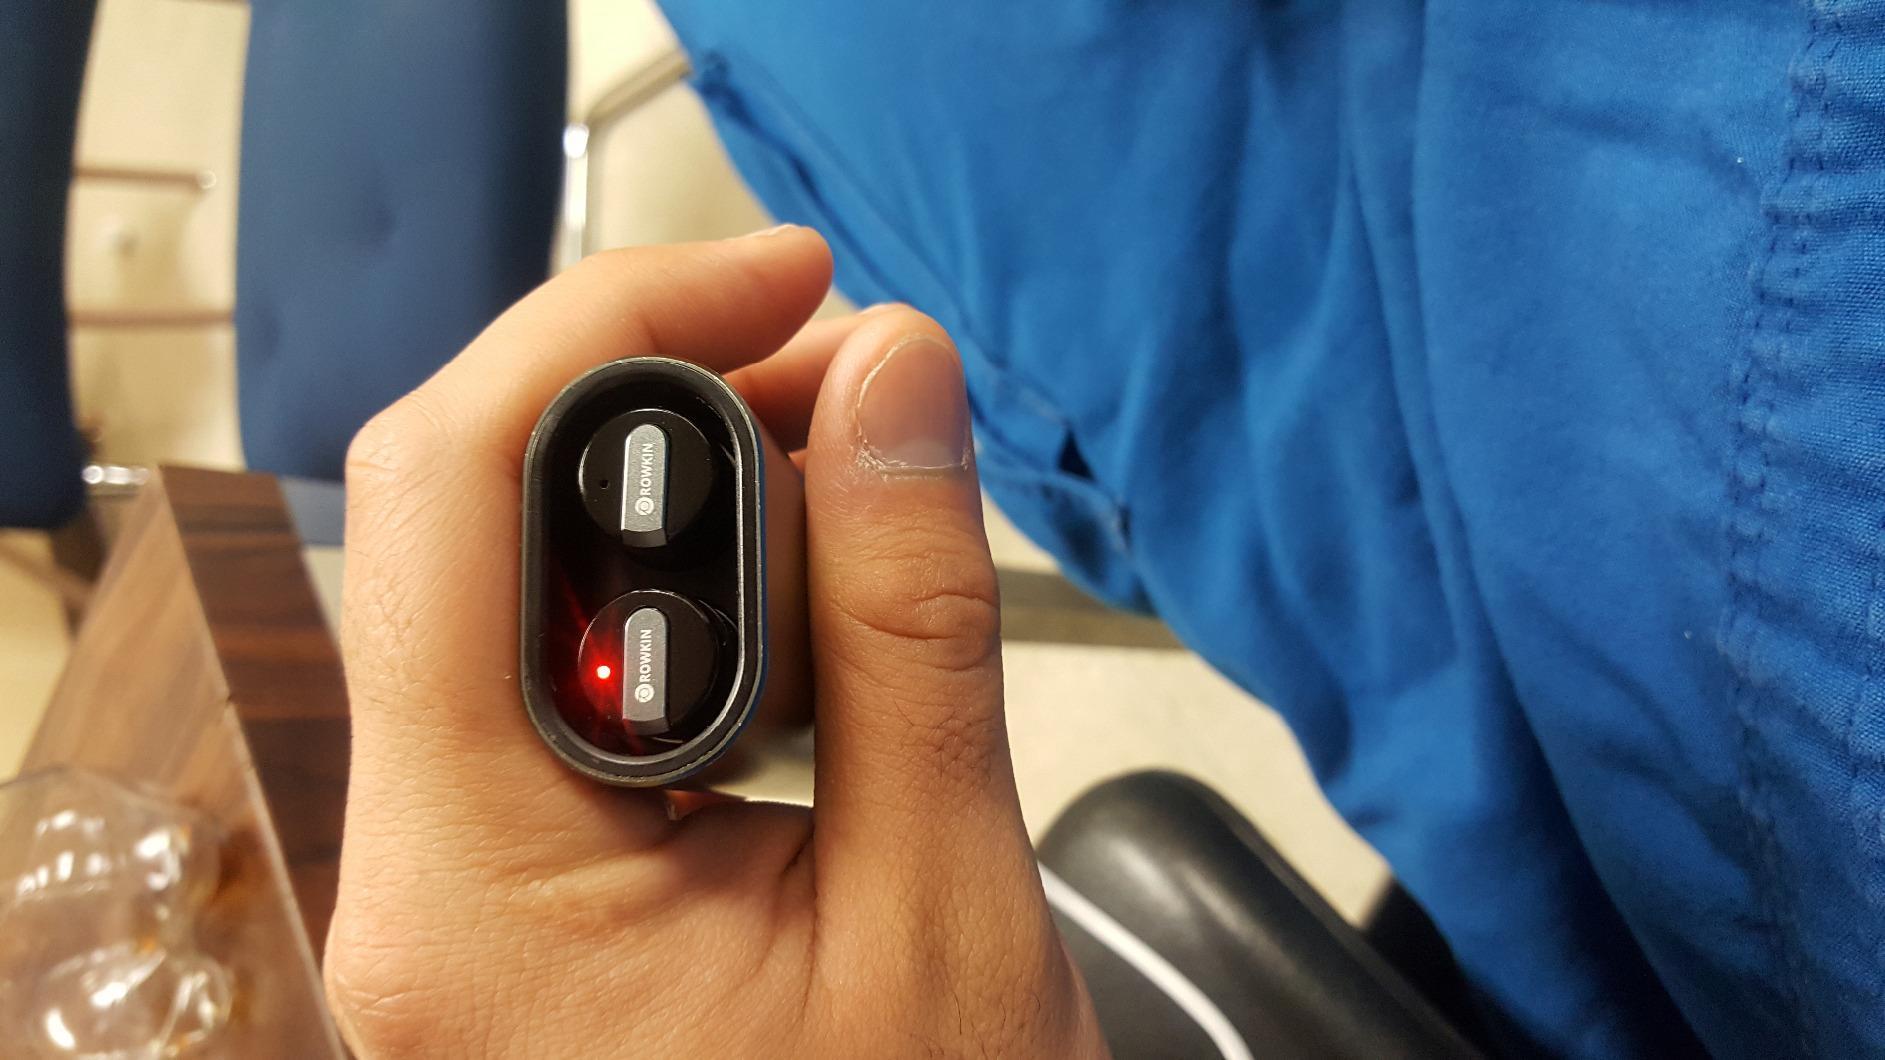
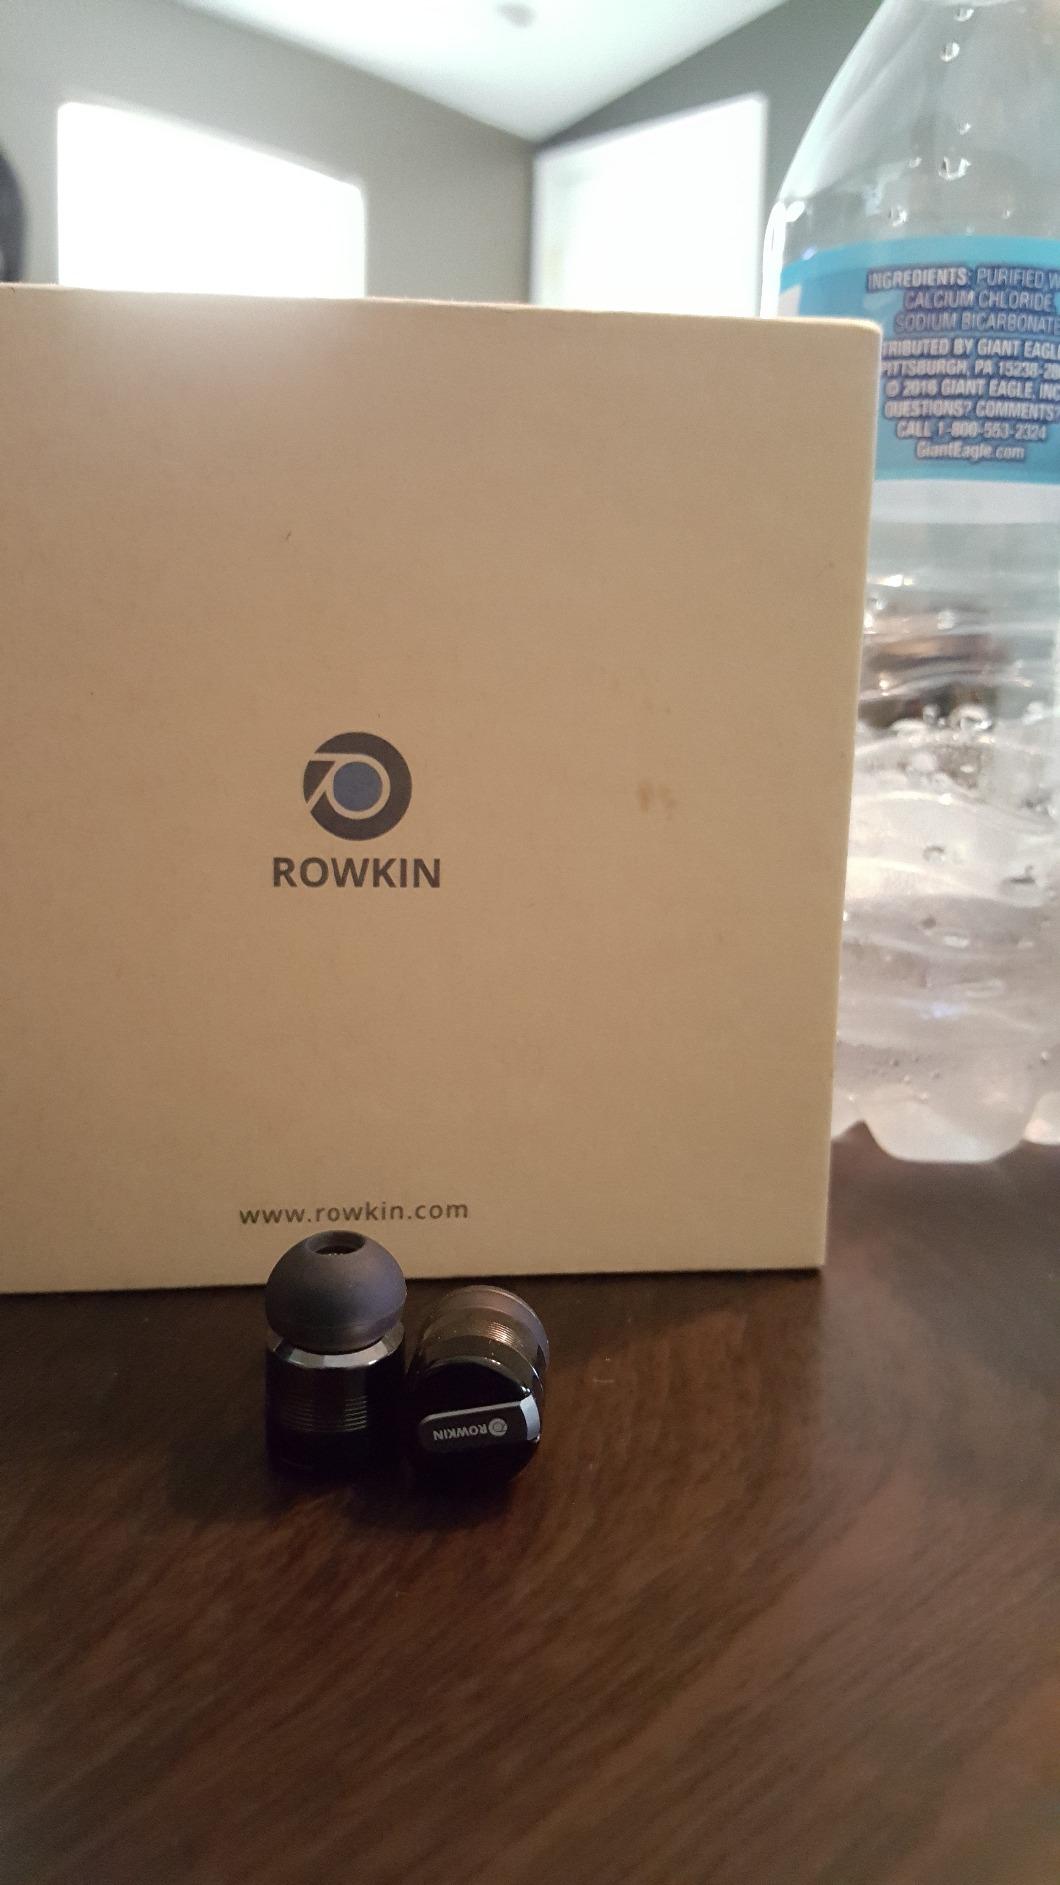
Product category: headphones
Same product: yes